1974 Elliot Lake miners strike

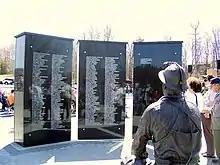
The Miner's Memorial is a tribute to the mining history of Elliot Lake, ON. This part is a tribute to all the miners who died as a result of working in the uranium mines.

Mine owners immediately allowed miners to change the filters in their protective face-masks daily, an improvement from the existing weekly replacements, and soon after offered a 15 cent per hour increase in living allowance.